The Phantom Father

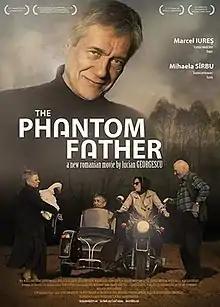
Film poster

The Phantom Father is a 2011 Romanian film directed by Lucian Georgescu. The film premiered at the 2011 Montreal World Film Festival.